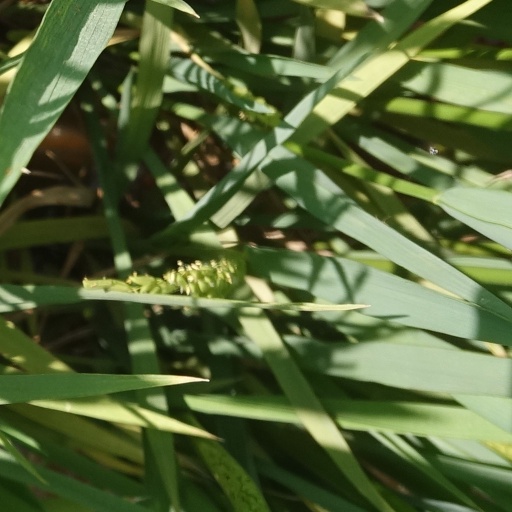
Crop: rice